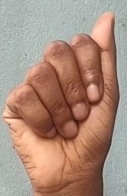
ASL sign: A